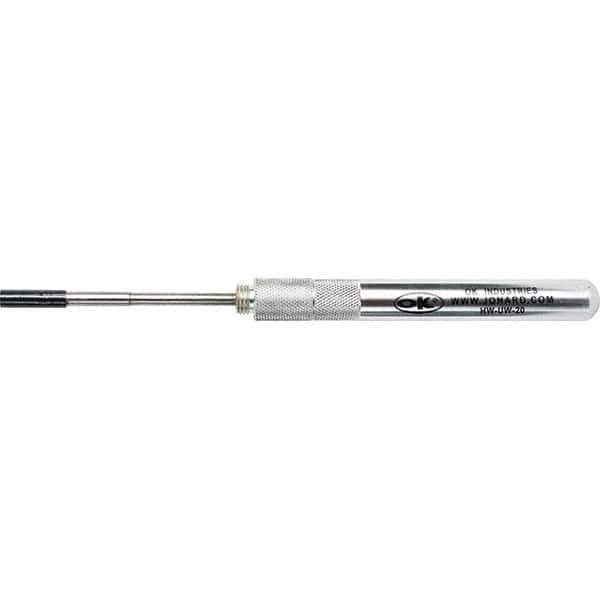
OK Industries - 26 Unwrapping, 20 AWG, Aluminum, Hand Turning Wire Wrapping and Unwrapping Tool - Noninsulated, 1 Inch Deep
Item #: 53124368 Brand: OK Industries Model #: HW-UW-20 Exact Tooling IR#: 04 Product Specifications Tool Type Hand-turning Wire Wrapping/Unwrapping Tool Maximum Compatible Wire Size (AWG) 20 Minimum Compatible Wire Size (AWG) 26 (Unwrapping) Wrap Type Regular Terminal Hole Depth (Decimal Inch) 1 Terminal Hole Depth (mm) 25.40 Tool Insulation Type NonInsulated Tool Material Aluminum Terminal Hole Diameter (mm) 1.90 Terminal Hole Diameter (Decimal Inch) 0.0750 PSC Code 5120
Brand: OK Industries
Category: Hardware > Tools > Wire & Cable Hand Tools